Dingad of Llandingat

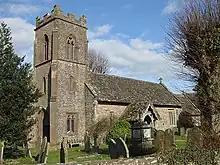
St Dingat's Church, Dingestow

Dingad or Dingat ap Brychan was a late 5th century Welsh saint and early Christian church founder.